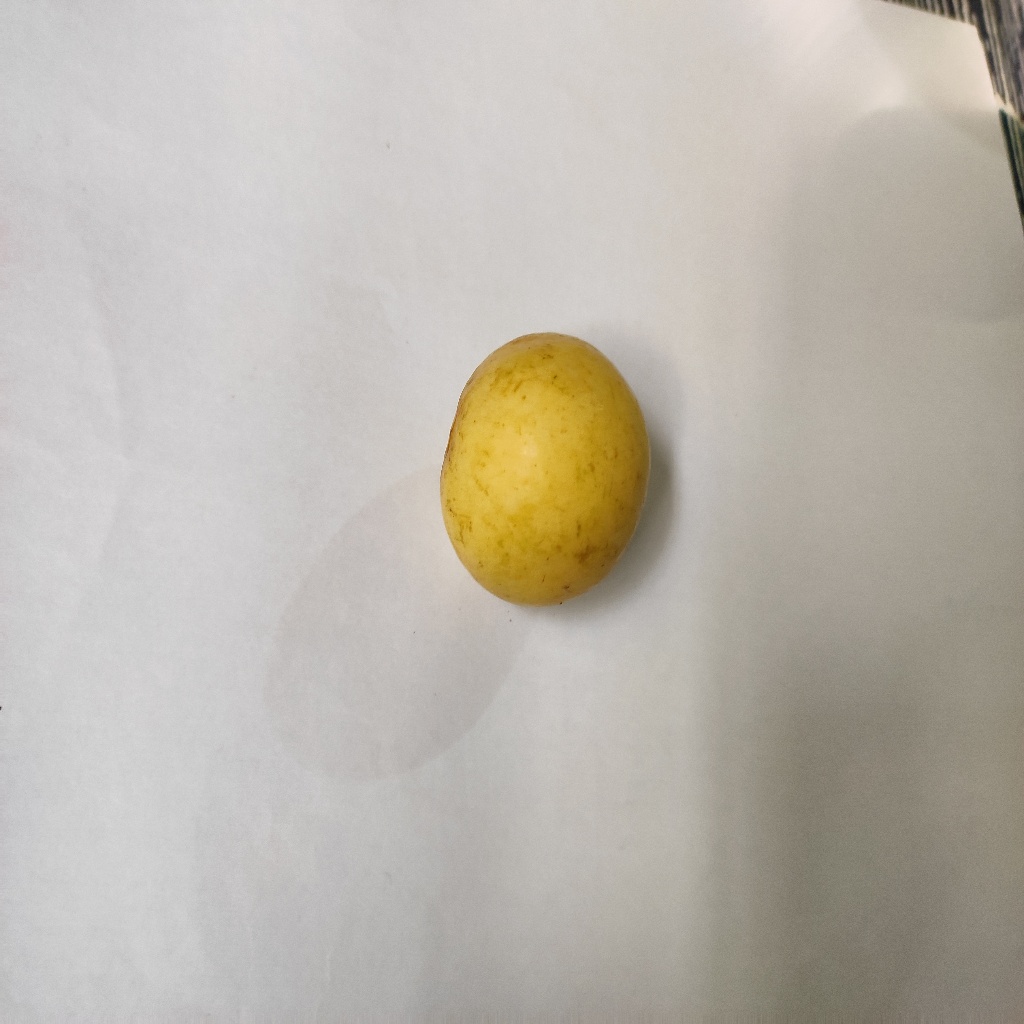
Crop: guava
Quality class: Class_A